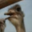
Label: bird